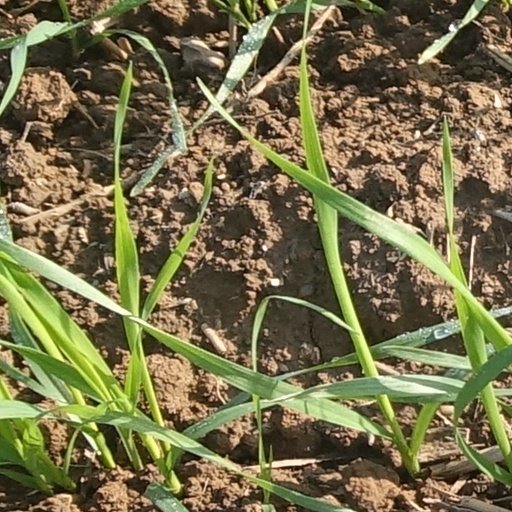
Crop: wheat